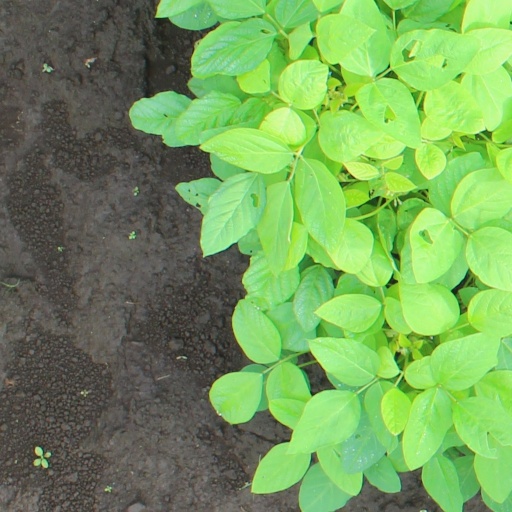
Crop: soybean